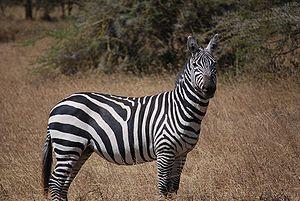
Zèbre est un nom vernaculaire, ambigu en français, pouvant désigner plusieurs espèces différentes d'herbivores de la famille des équidés, et du genre Equus, vivant en Afrique.